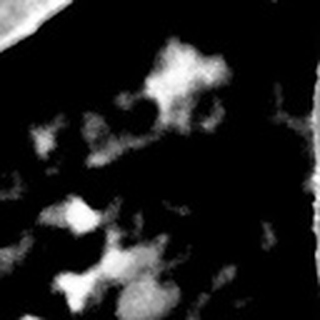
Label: cotton_target_spot